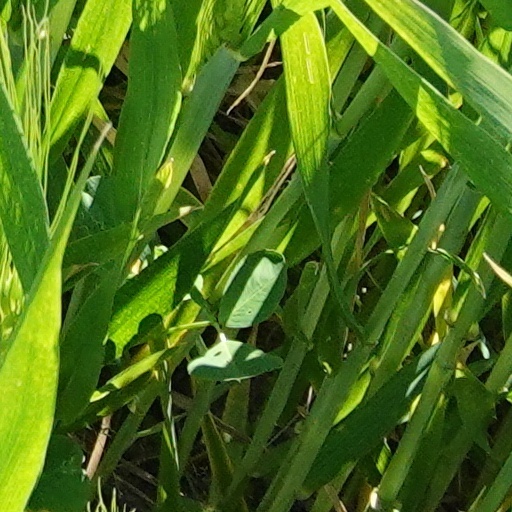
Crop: wheat